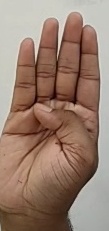
ASL sign: B